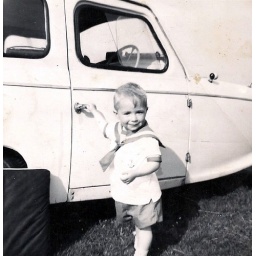
Old family photo. The wing mirror just in sight, sliding window, indicator on the wing and outside door hinges.